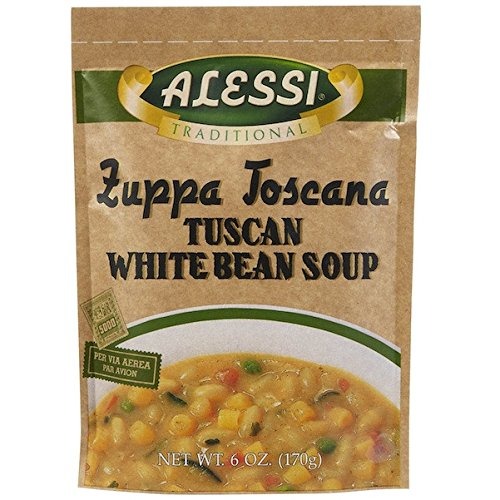
Item Name: Alessi Tuscan Bean Soup (6x6OZ )
Value: 6.0
Unit: Count

Price: 22.67